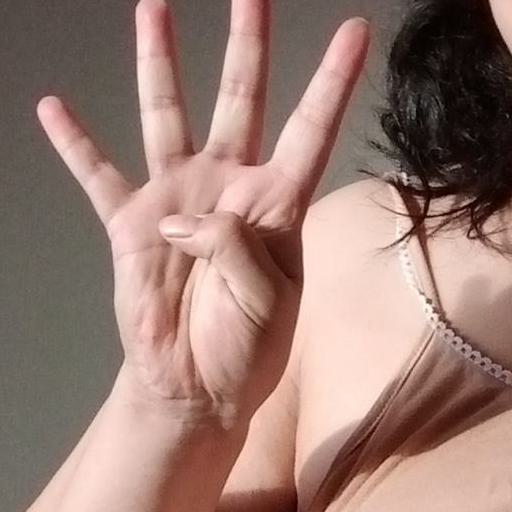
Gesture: four